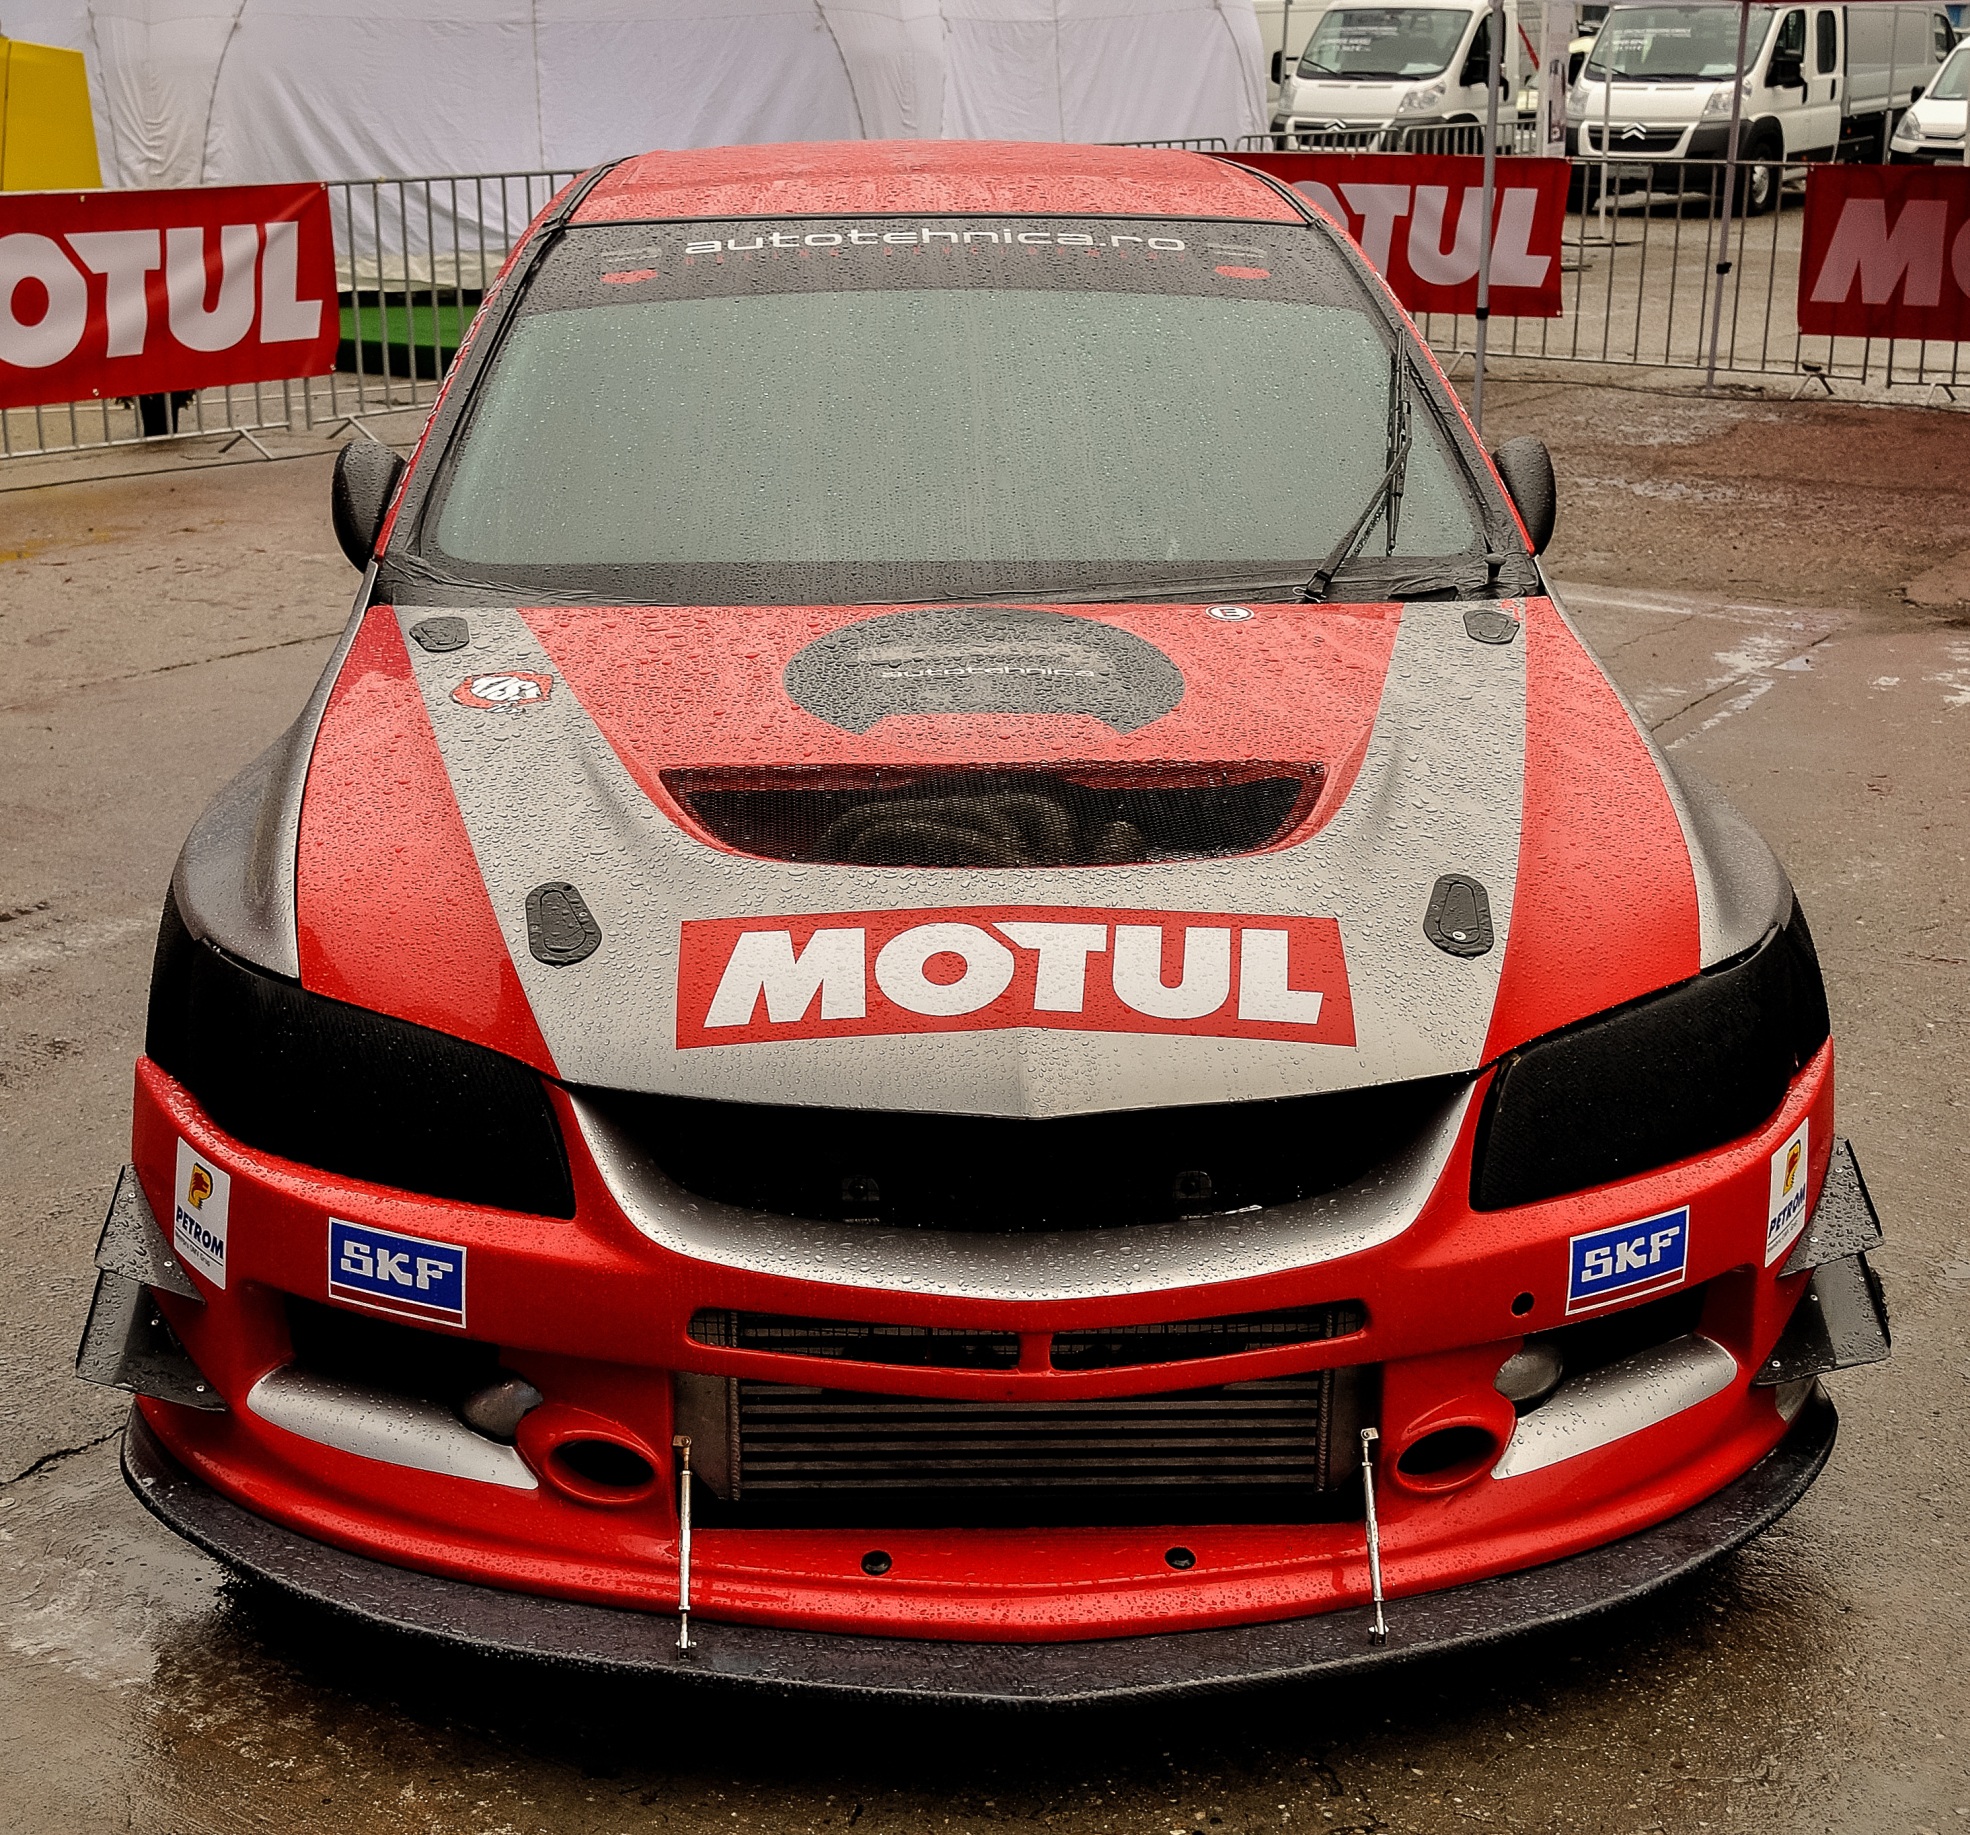
sport, car, automobile, isolated, red, vehicle, drive, auto, speed, automotive, sports car, bumper, race car, power, expo, tuning, racing, motor, sedan, concept, race track, fast, mitsubishi, racing car, lancer, land vehicle, touring car, auto racing, automobile make, automotive exterior, automotive design, performance car, stock car racing, mitsubishi lancer evolution